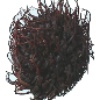
Label: rambutan